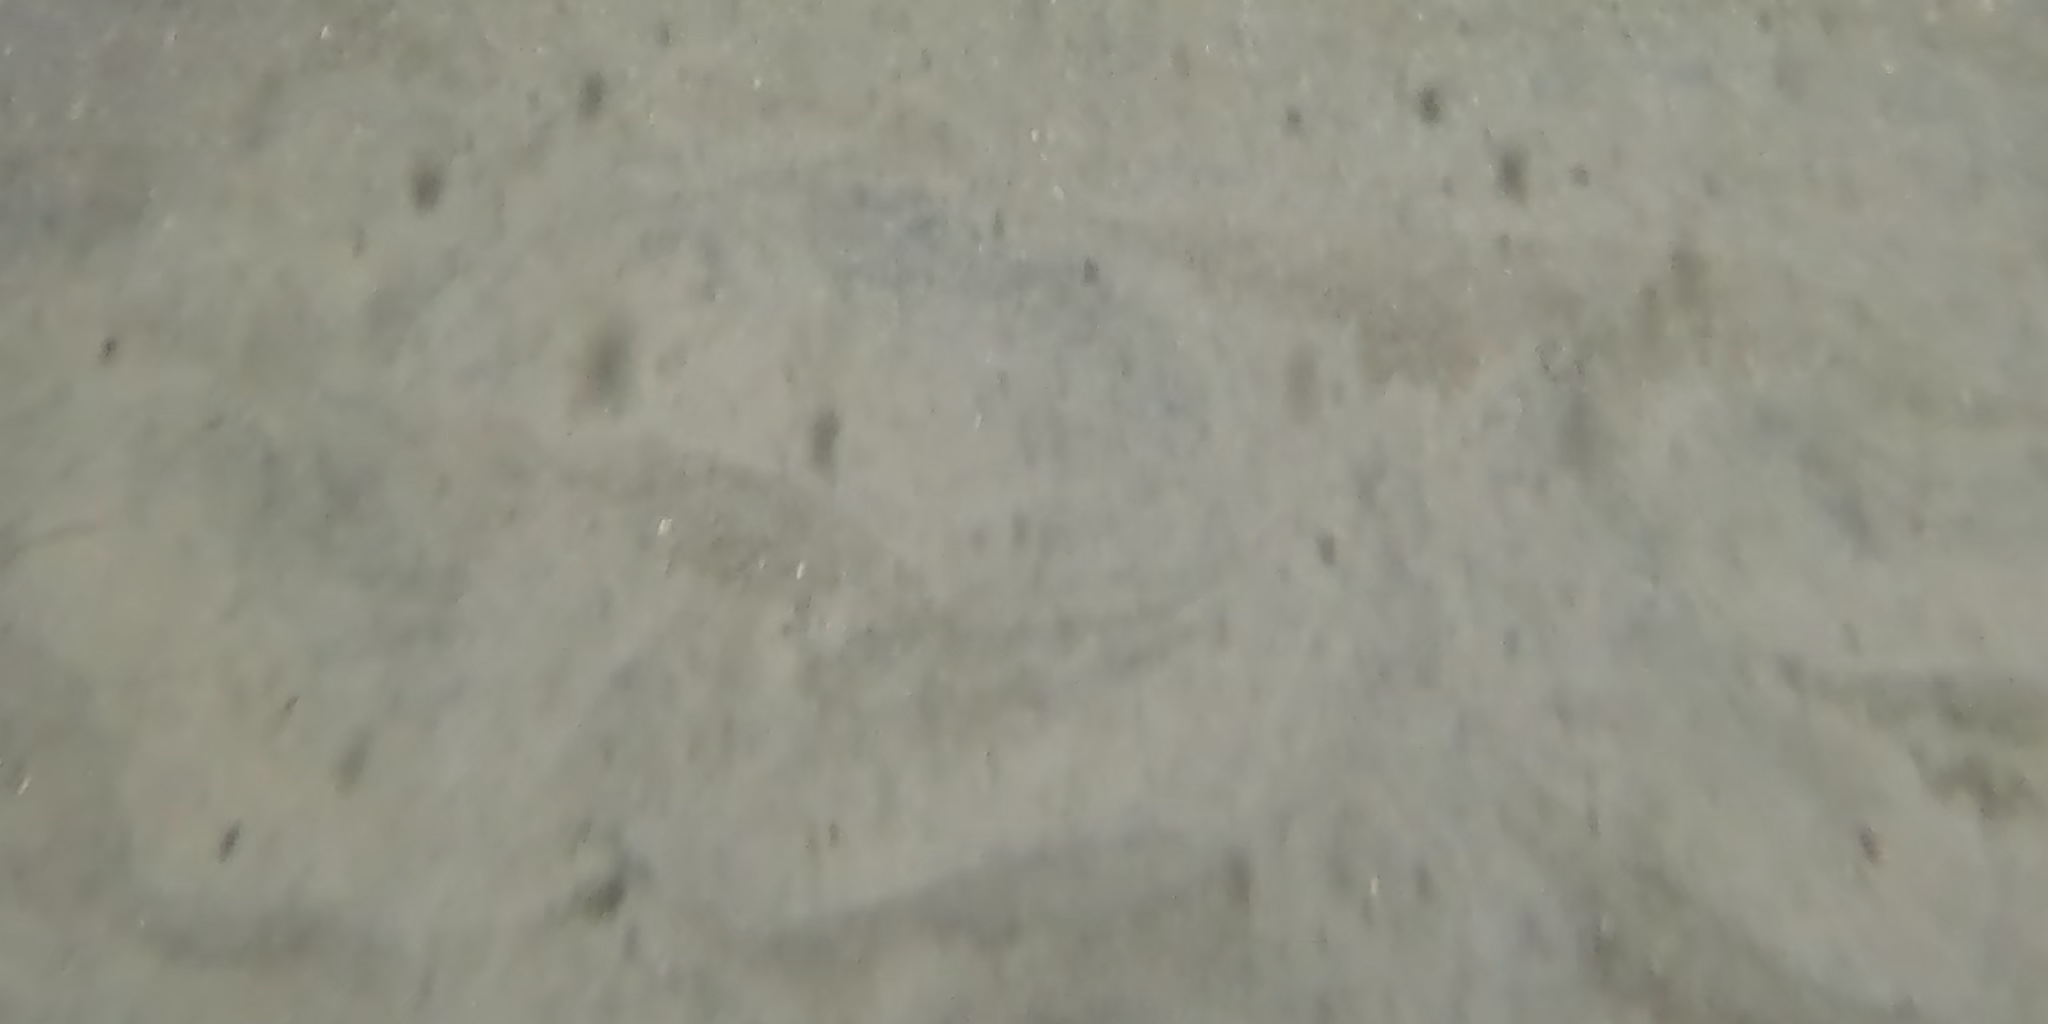
Seabed habitat: sand